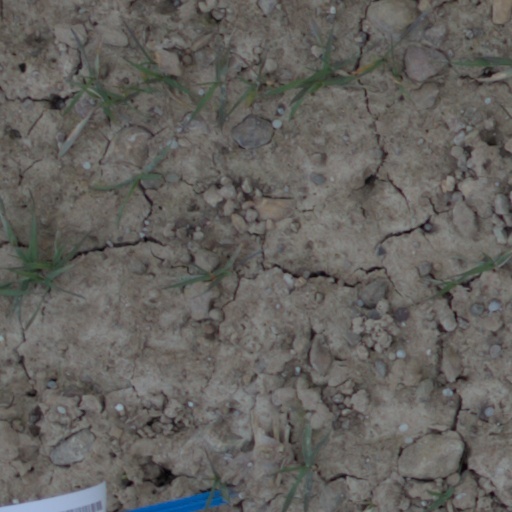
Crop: wheat